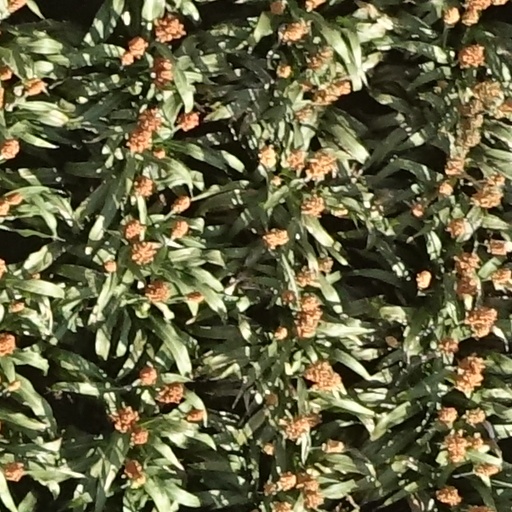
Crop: sorghum